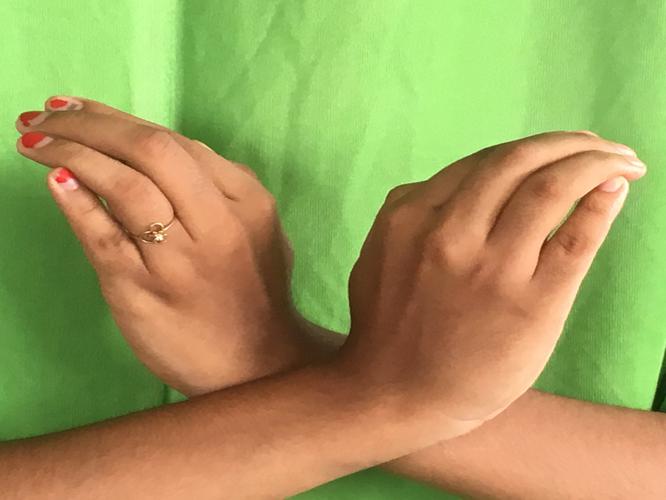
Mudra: Nagabandha
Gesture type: double_hand